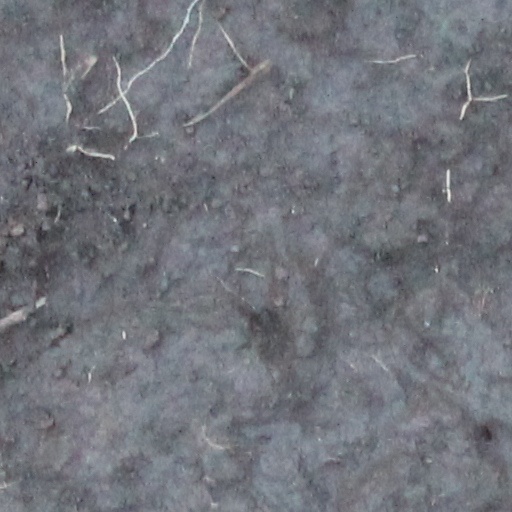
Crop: wheat